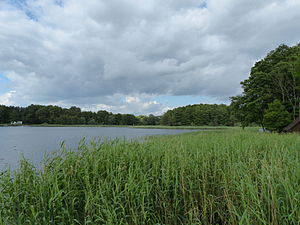
Altwigshagen
Altwigshagener See
Altwigshagen er en by og kommune i det nordøstlige Tyskland, beliggende i Amt Torgelow-Ferdinandshof i den sydøstlige del af Landkreis Vorpommern-Greifswald. Landkreis Vorpommern-Greifswald ligger i delstaten Mecklenburg-Vorpommern.